Ballistic Missile Early Warning System

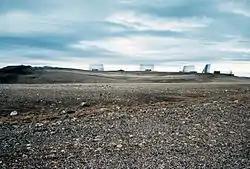
4 AN/FPS-50 detection reflectors at Thule Site J. The concrete foundation included a large refrigeration system to prevent the curing concrete's heat from melting the permafrost

On 14 January 1958, the US announced its decision to establish a Ballistic Missile Early Warning System with Thule to be operational in 1959—total Thule/Clear costs in a May 1958 estimate were ~$800 million (an October 13, 1958, plan for both estimated completion in September 1960.) The Lincoln Laboratory's radar at Millstone Hill, Massachusetts, was built and provided data to a 1958 for trajectory estimates, e.g., Cape Canaveral missiles, and an adjunct high-power UHF test facility employed the Millstone transmitter to stress-test the components that were candidates for the operational BMEWS. (A twin of the Millstone Hill radar was dedicated at Saskatchewan's Prince Albert Radar Laboratory on June 6, 1959.) A prototype AN/FPS-43 BMEWS radar completed at Trinidad in 1958 went operational on 4 February 1959, the date of an Atlas II B firing from Cape Canaveral Launch Complex 11 (lunar reflection was tested January–June 1960). On June 30, 1958, NORAD emphasized that the BMEWS could not be considered as a self-contained entity separate from the Nike Zeus, or vice versa.